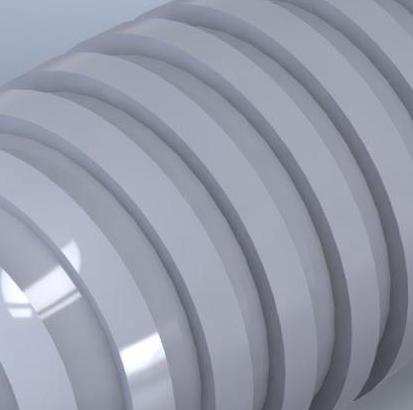
Texture: grooved